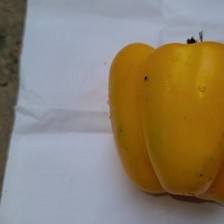
Label: capsicum